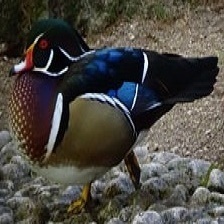
Species: WOOD DUCK
Scientific name: AIX SPONSA
ImageNet parent category: drake